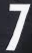
Number: 7